Unit price information in supermarkets

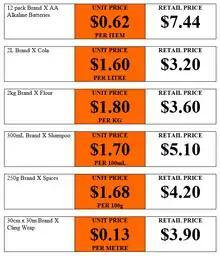
Example of unit pricing formats used in supermarkets.

Unit price information printed on supermarket shelf labels (price tickets) illustrates the quantity of product by a unit of measure (price per 100 g, price per 100 ml).